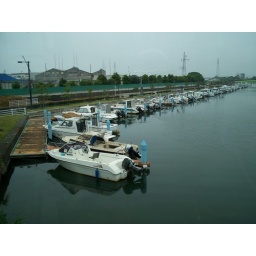
I could see many boats on the river since it's near the end of river opening to Sea of Japan.